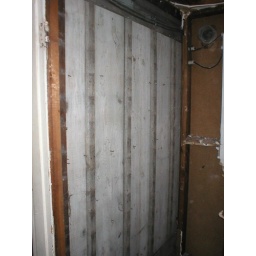
Behind the drywall, and more drywall in the bathroom addition, mom uncovered the orginial board and batten siding of the house behind clapboards.